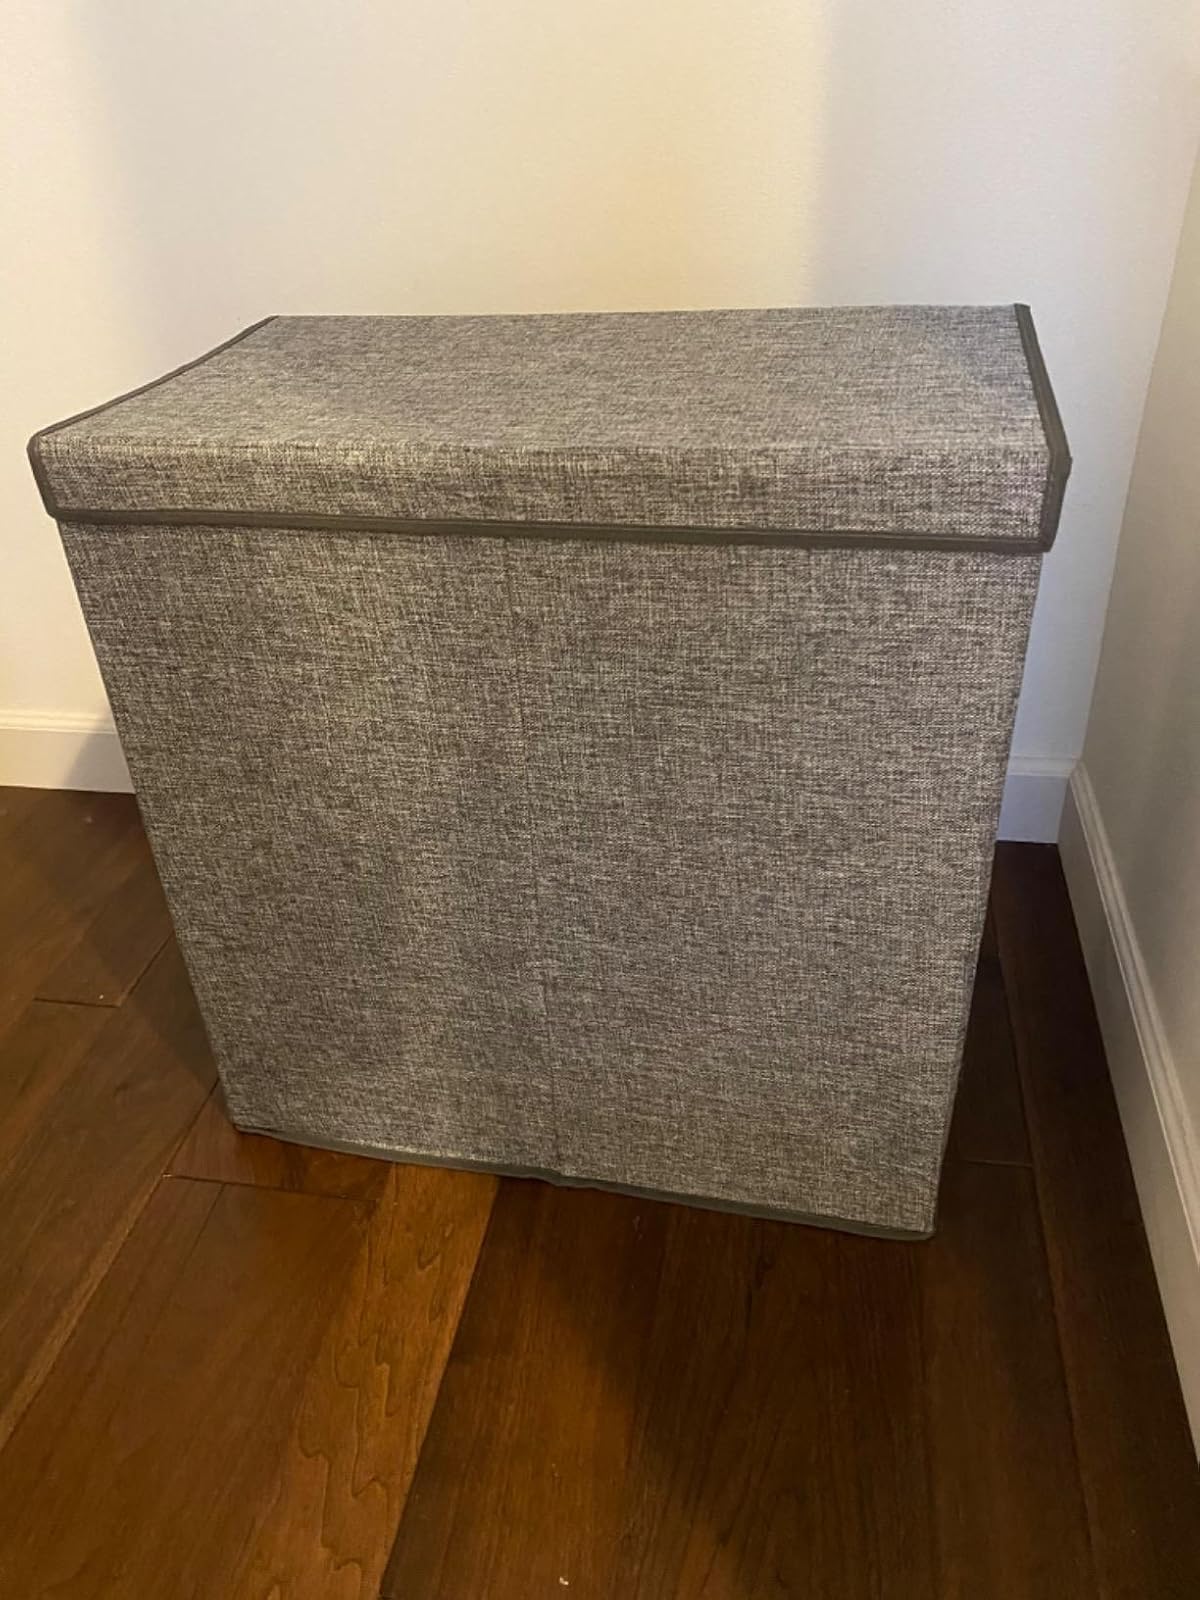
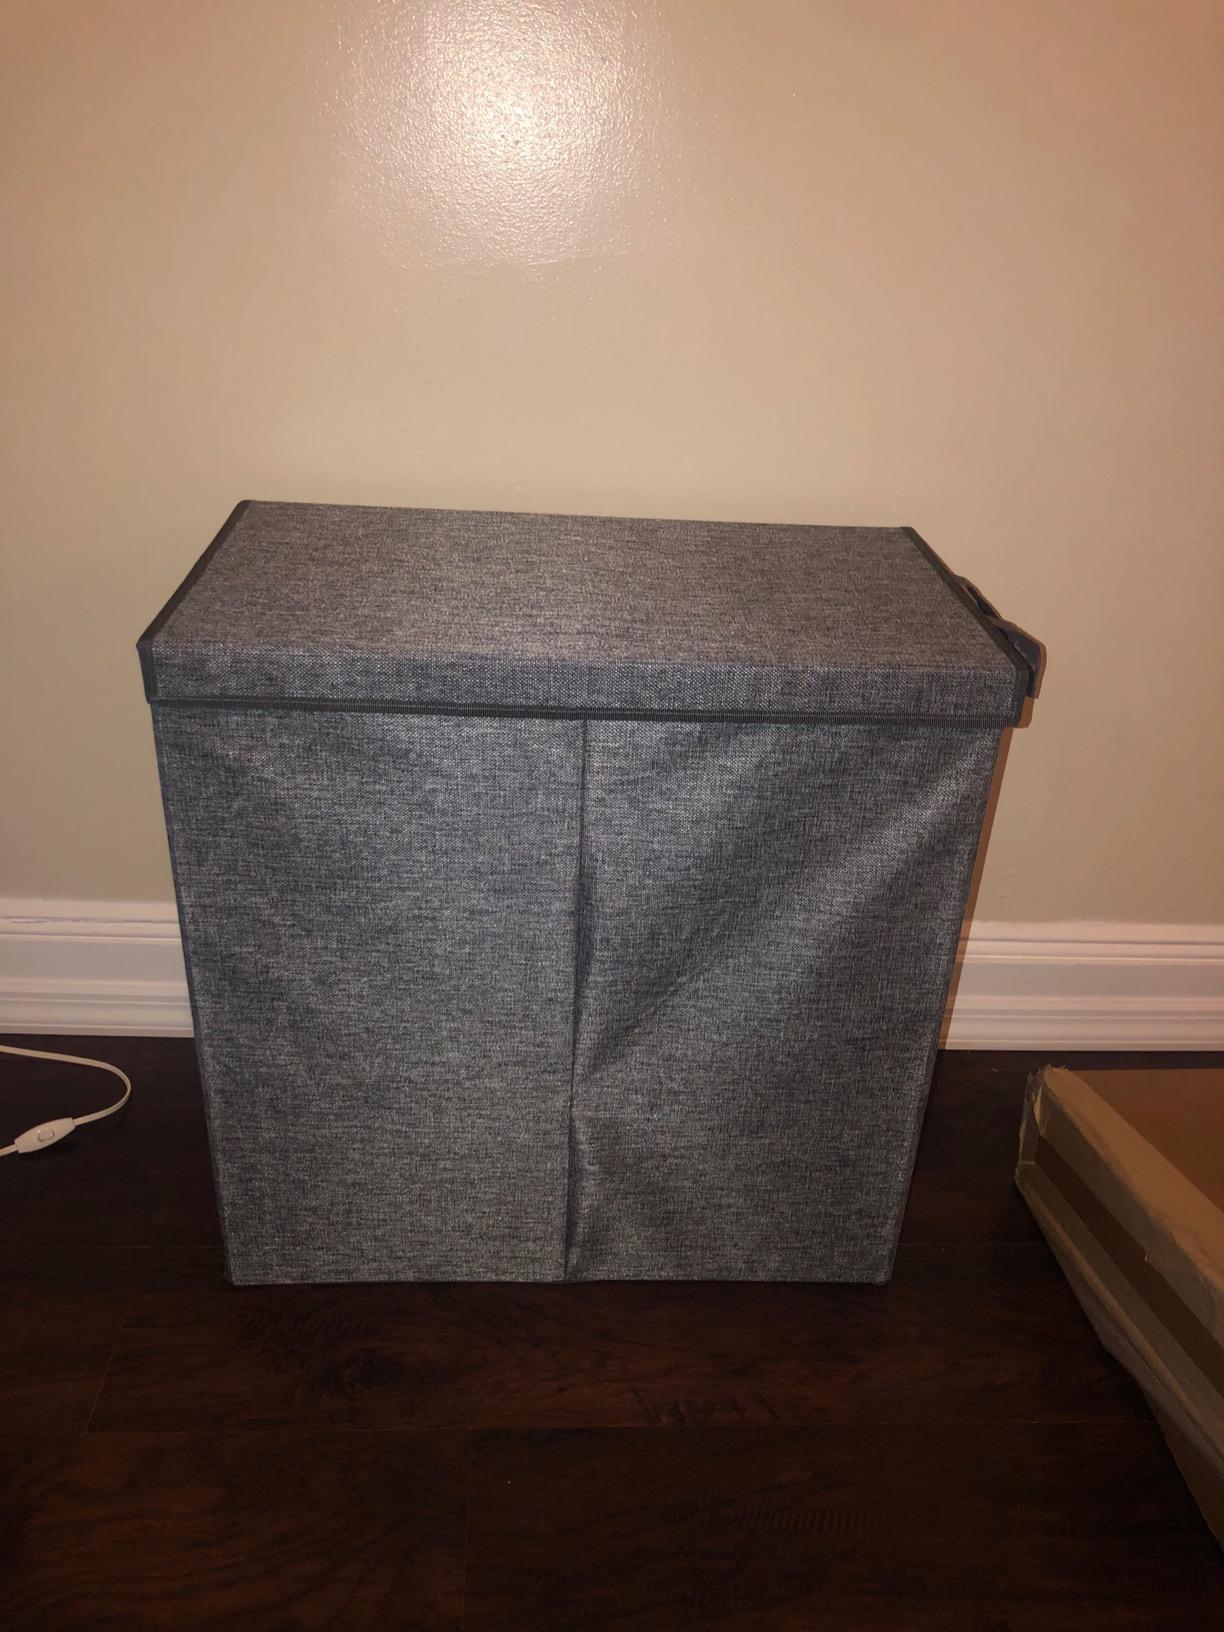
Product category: items_hamper
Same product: yes